Museum of Contemporary Art Australia

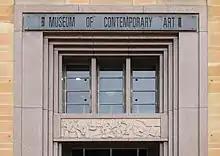
Central entrance transom

The museum building has two wings: the main section housed in the former Maritime Services Board (MSB) building, and the newer Mordant Wing on the museum's northern end. It is located on the waterfront in Sydney's The Rocks neighbourhood. George Street is to the west, and First Fleet Park to the south, Circular Quay on the north and east (pedestrians only on that side, abutting the water). Immediately beyond it, the Cahill Expressway separates the park and The Rocks from Sydney's central business district (CBD). Two of the city's landmarks are nearby—the Sydney Opera House is visible a short distance across the harbour and the Cahill turns onto the Sydney Harbour Bridge to the north. Just beyond the expressway to the south are some of Sydney's skyscrapers such as 1 Macquarie Place and the Salesforce Tower